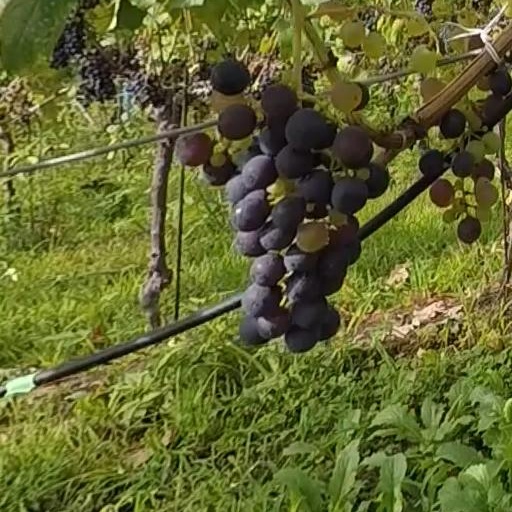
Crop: grape